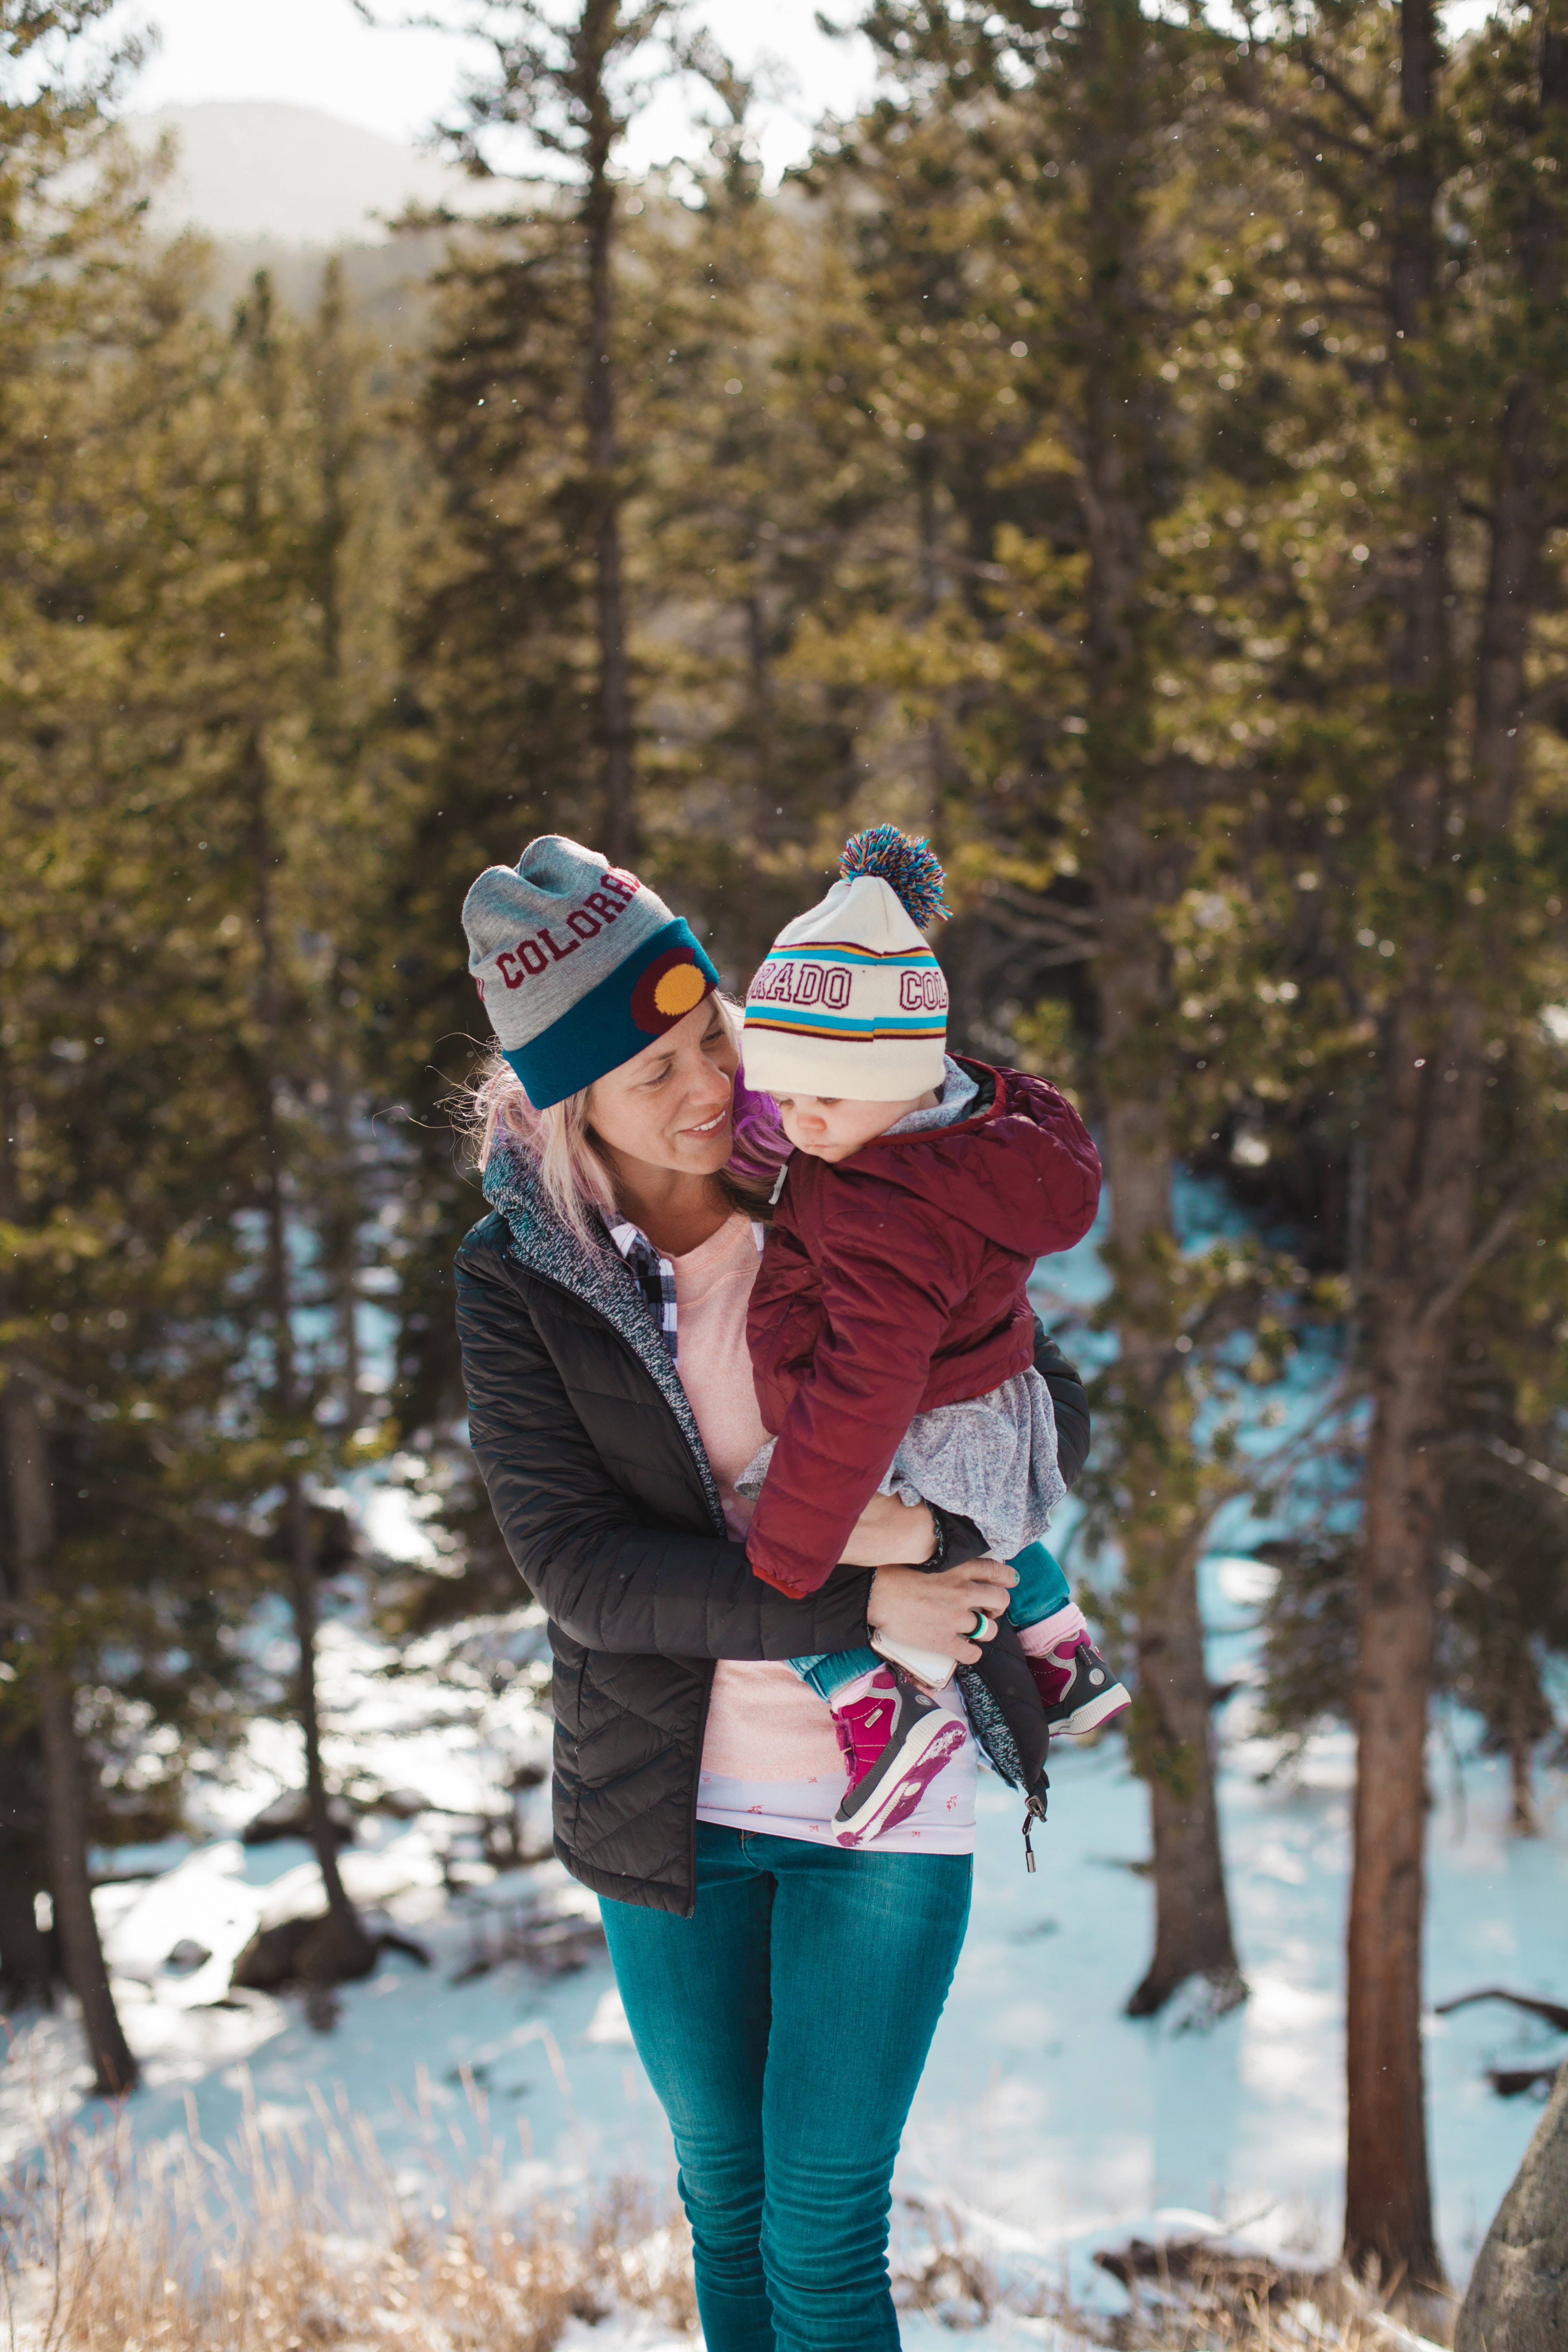
winter, photograph, snow, people, tree, wilderness, freezing, leaf, photography, forest, outerwear, beanie, footwear, headgear, wood, jacket, plant, recreation, smile, vacation, Playing in the snow, happy, child, woodland, portrait photography, pine family, sweater, family, tourism, cap